Sphinx

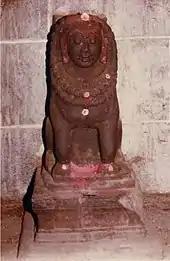
Male purushamriga or Indian sphinx guarding the entrance of the Shri Shiva Nataraja temple in Chidambaram

Sfinxul is a natural rock formation in the Bucegi Natural Park which is in the Bucegi Mountains of Romania. This rock formation is named for its resemblance to the Sphinx of Giza, and is located at an altitude of within the Babele complex of rock formations.